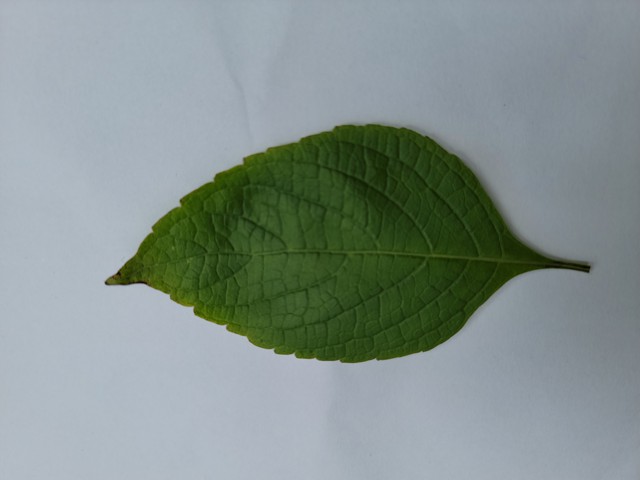
Plant: ramtulsi